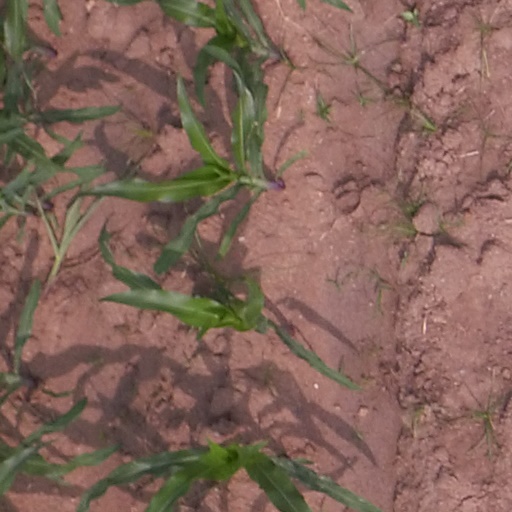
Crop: maize; corn